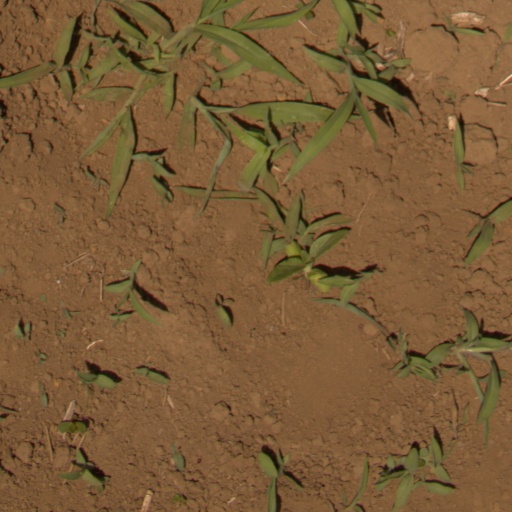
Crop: Jerusalem artichoke